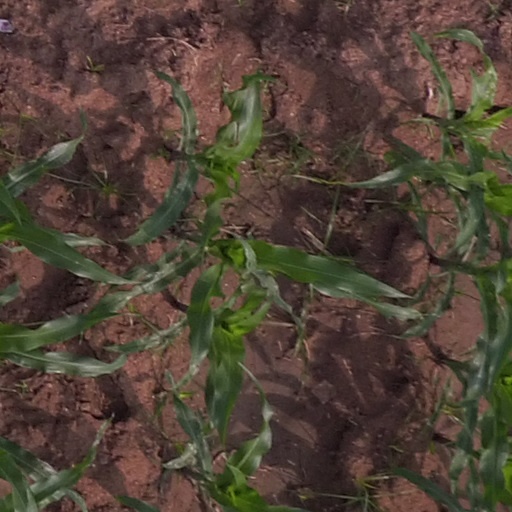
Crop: maize; corn